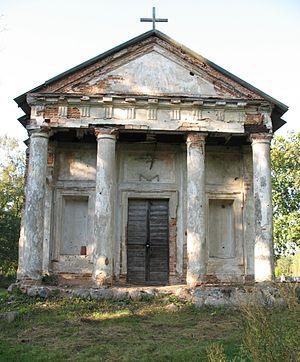
Roujany est une commune urbaine de la voblast de Brest, en Biélorussie. Sa population s'élève à 3 023 habitants en 2017.